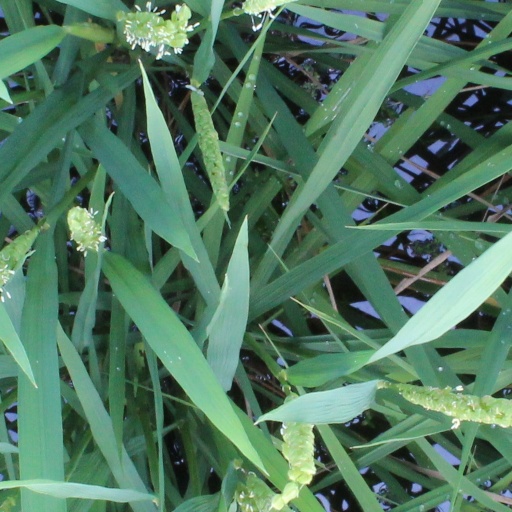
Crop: rice